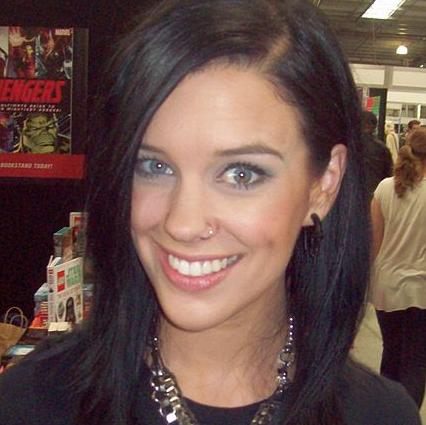
Age: 26